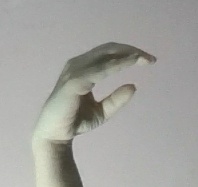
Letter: jeem